Jon Fratelli

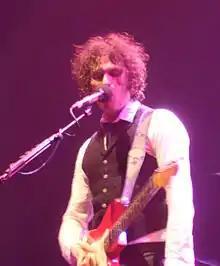
Lawler performing as a member of Codeine Velvet Club, 2010

In 2005, Lawler responded to an advert placed in a music shop by drummer Gordon McRory, which stated "Opportunity of a lifetime ... seeks band to make our mark on the music industry". On this advert he put his name as "Graeme" to avoid detection of his then current bandmates finding out he was seeking a new band. After calling the number, asking for "Graeme" he got told repeatedly that he had the wrong number, he nearly gave up but tried one more time and got a hold of McRory and the band started to form, with Barry Wallace joining the band on bass.